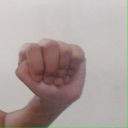
अक्षर: ठ